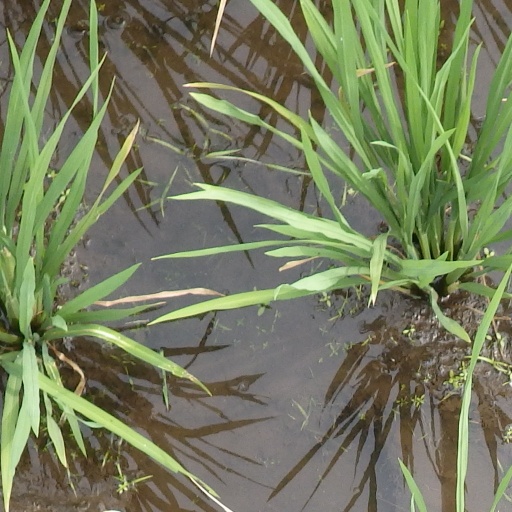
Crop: rice